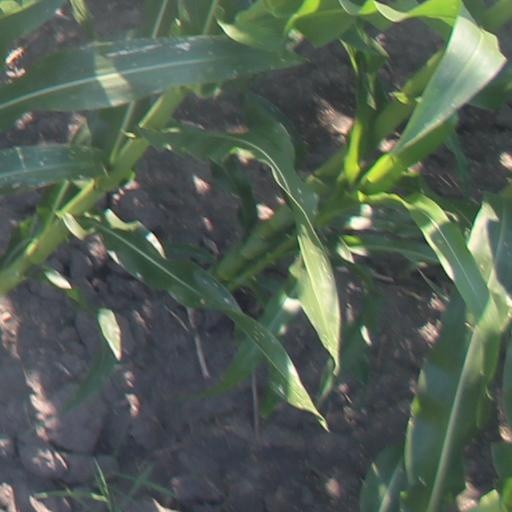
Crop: maize; corn